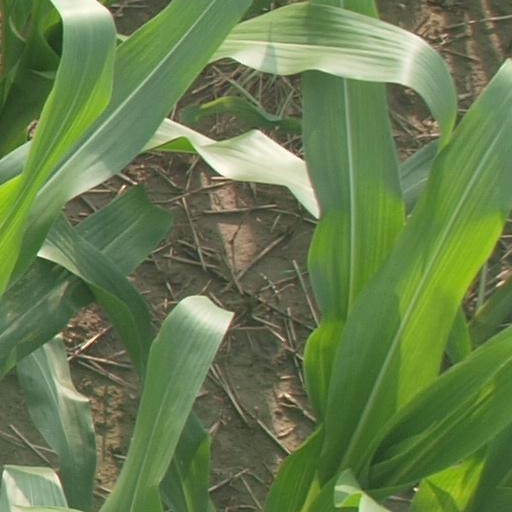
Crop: maize; corn